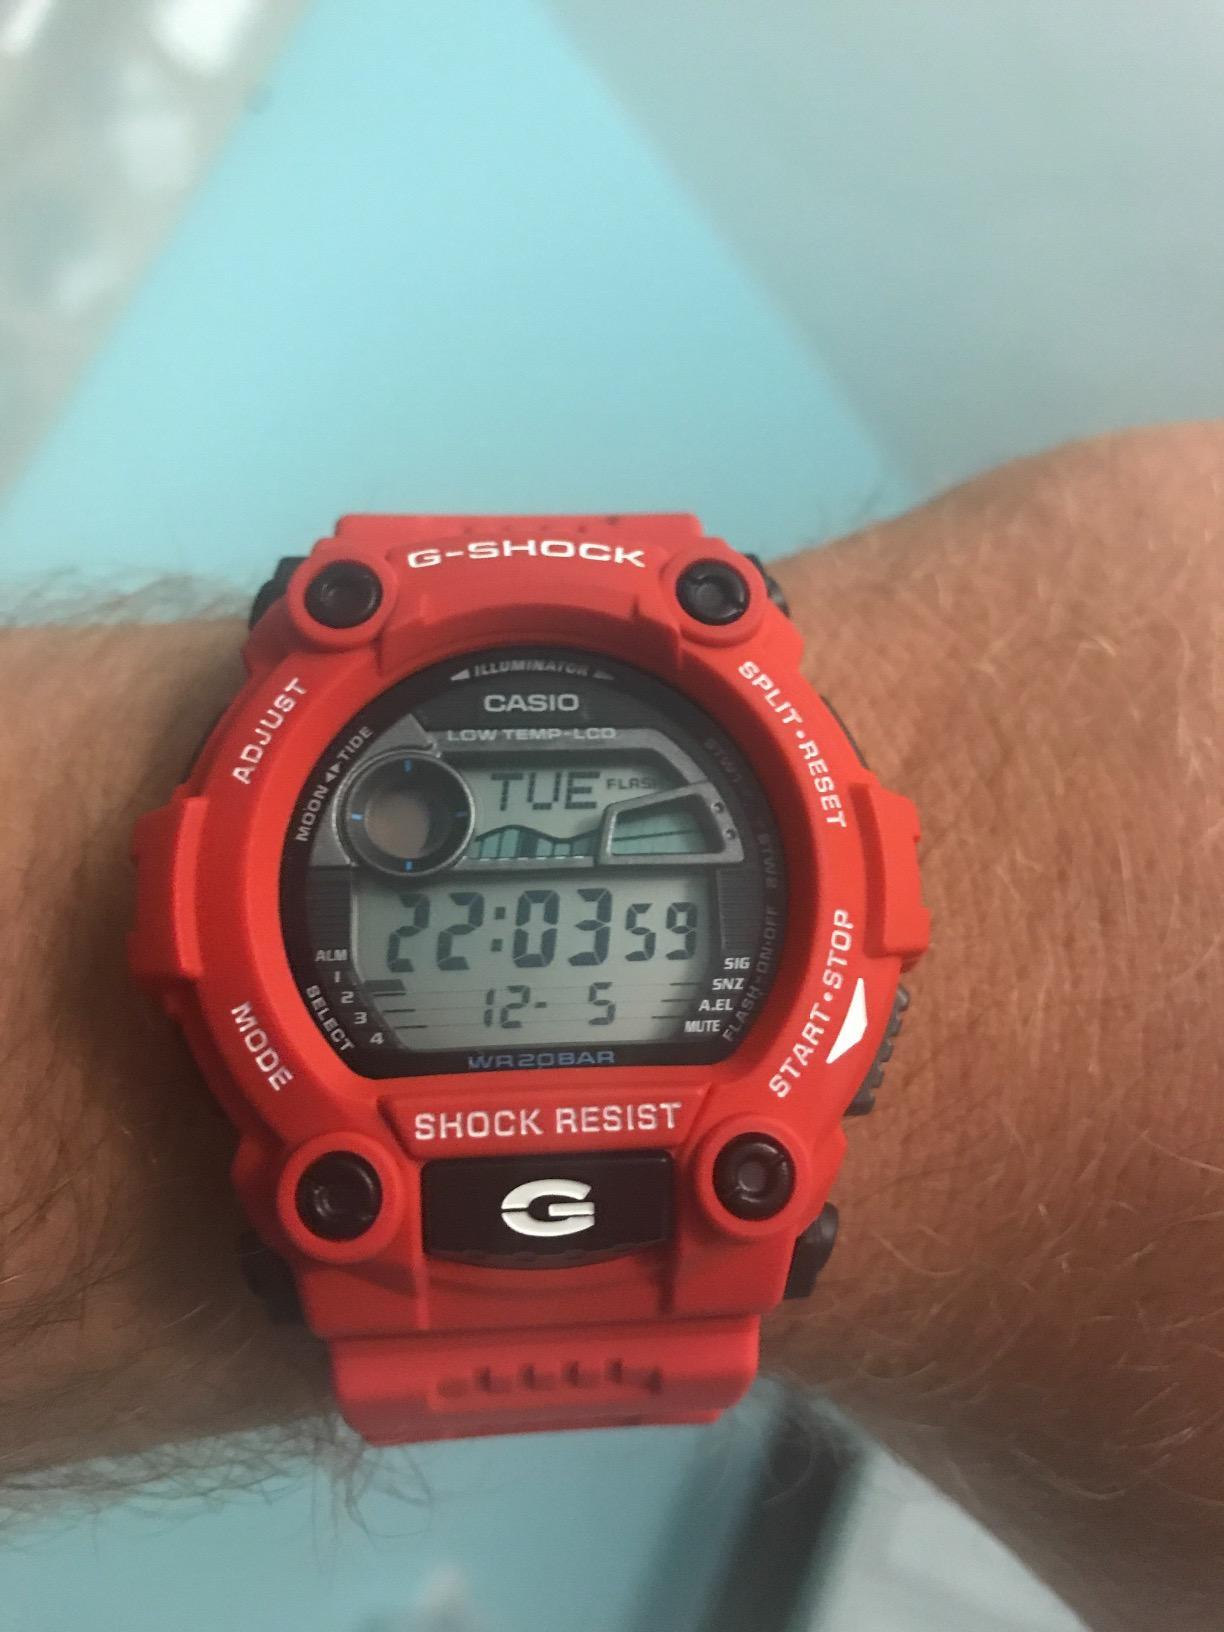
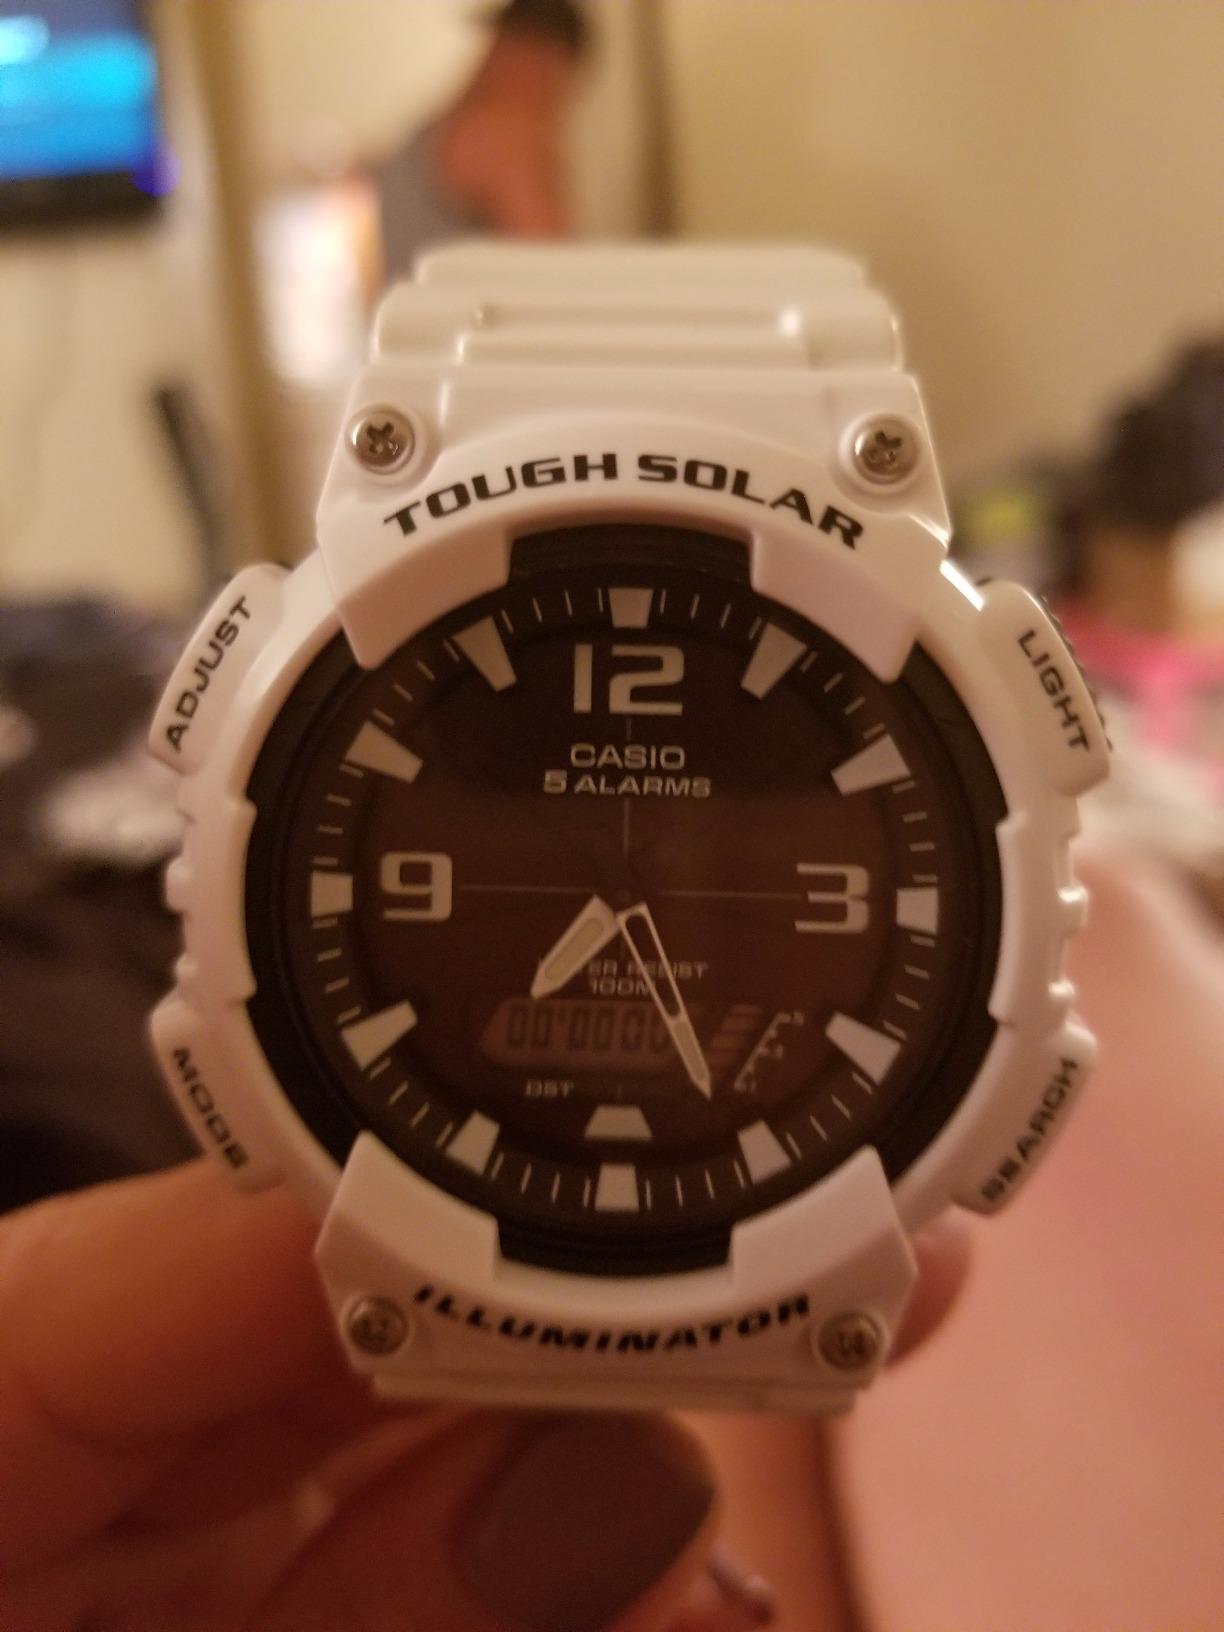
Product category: accessories_watch
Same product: no